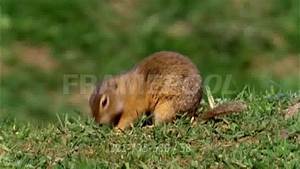
Label: squirrel